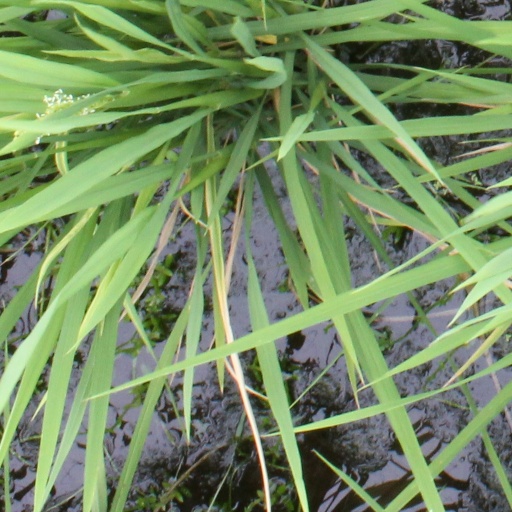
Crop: rice